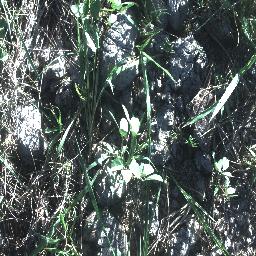
Label: negative